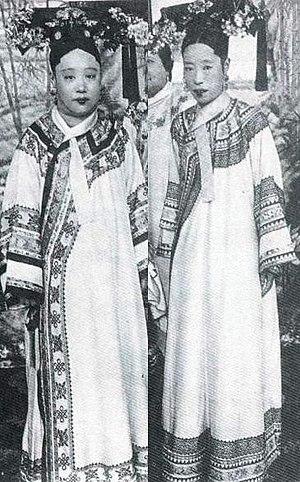
Incluant les souverains et les nobles proprement dits, la noblesse chinoise a été un élément important de l’organisation sociale et politique traditionnelle de la Chine impériale.